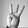
ASL letter: W